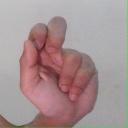
अक्षर: ढ